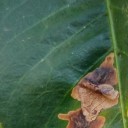
Label: Miner